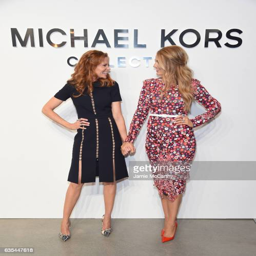
actor attend the fall runway show